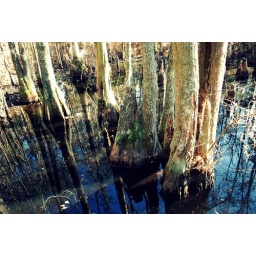
tree stumps in water